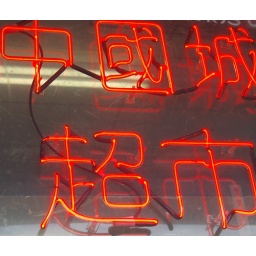
A neon sign in front of an Asian market we frequent in Dayton